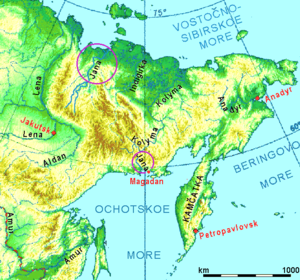
Mikhaïl Stadoukhine, est un explorateur russe, découvreur du Nord-Est de la Sibérie, un des premiers à avoir atteint les fleuves Kolyma, Anadyr, Penjina ainsi que la partie nord de la mer d'Okhotsk.
Le Iana est un fleuve de Sibérie orientale, en Russie. Il arrose la République de Sakha et se jette dans l'océan Arctique, dans la mer de Laptev. Il se trouve entre la Léna à l'ouest et l'Indigirka à l'est.